Richard Deutsch

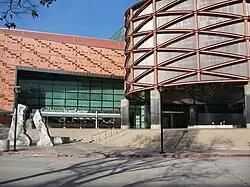
"Water Story," Deutsch's metaphorical sculpture about water's journey from the mountains to the sea, in front of the California Science Center.

Deutsch was a Visiting Artist in 1987 at the American Academy in Rome, and received a grant in 1984 from the National Endowment for the Arts. In 2007, Santa Cruz County, California, named him County Artist of the Year.